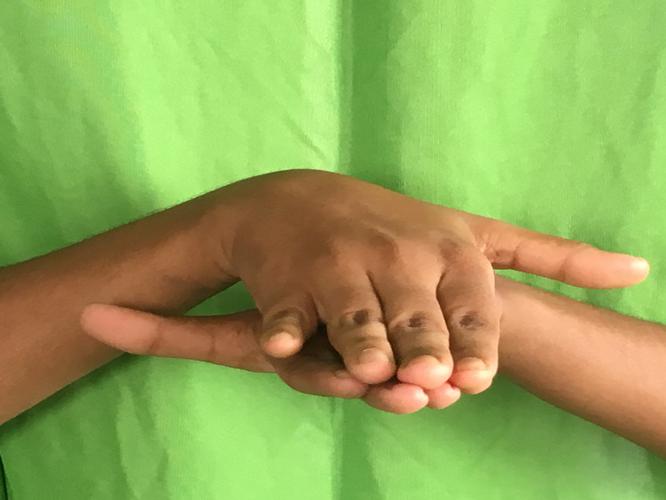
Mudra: Matsya
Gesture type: double_hand